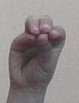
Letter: ha